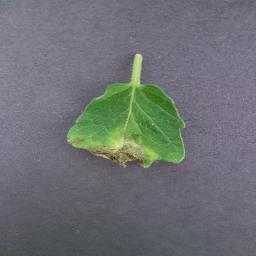
Label: Tomato___Late_blight